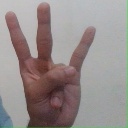
अक्षर: क्ष